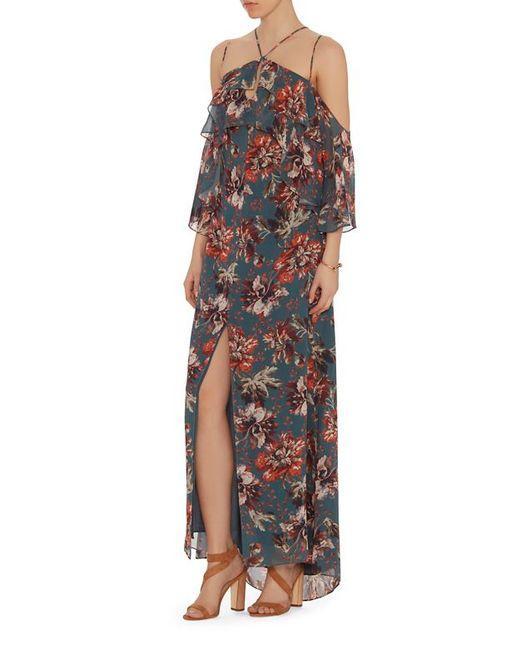
Ärmelloses Kleid mit Blumendruck für Damen